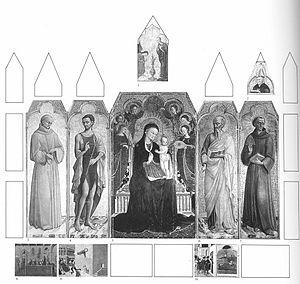
Le Retable de Borgo San Sepolcro est un polyptyque, de 26 éléments sur deux faces, réalisé par Sassetta entre 1437 et 1444 pour le maître-autel de l'église des franciscains à Borgo San Sepolcro. Les religieux devaient en préciser les figures et les scènes.
Le polyptyque de la Miséricorde est la première œuvre connue de Piero della Francesca. Le polyptyque est commandé en 1445 par la Compagnio de Santa Maria della Misericordia, une confrérie de laïcs de Borgo San Sepolcro pour orner l'autel de l'église attachée à leur hôpital. Il se trouve actuellement au Museo Civico di Sansepolcro.
Le Mariage mystique de saint François d'Assise est un tableau peint par le peintre siennois Sassetta actuellement conservé au Musée Condé à Chantilly illustrant le mariage mystique de saint François d'Assise. Il s'agit du fragment d'un retable autrefois situé au couvent franciscain de Borgo San Sepolcro dans l'est de la Toscane et aujourd'hui totalement démembré.